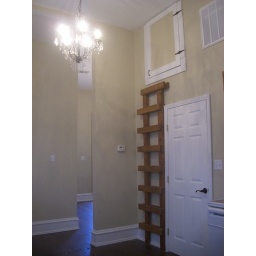
back apartment bathroom door and loft above